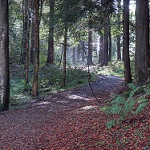
Label: forest